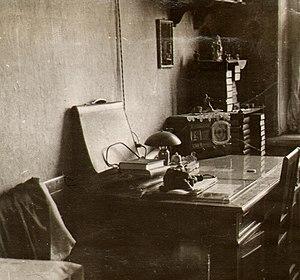
Boris Dmitrievitch Paryguine est docteur en philosophie, psychologue social et universitaire russe. Il est le fondateur de la psychologie sociale scientifique en URSS.